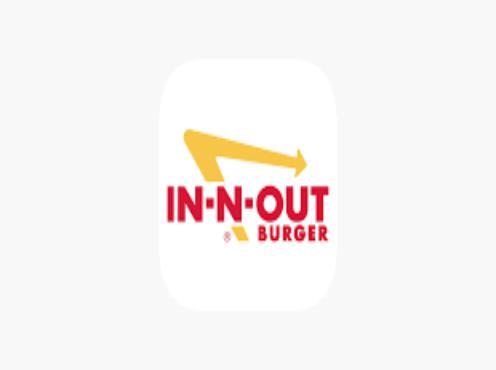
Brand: In-N-Out Burger
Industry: Food